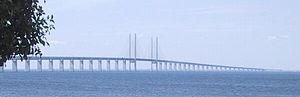
L’expression pollution lumineuse désigne à la fois la présence nocturne anormale ou gênante de lumière et les conséquences de l'éclairage artificiel nocturne sur la faune, la flore, la fonge, les écosystèmes ainsi que les effets suspectés ou avérés sur la santé humaine.